2019 Baku protests

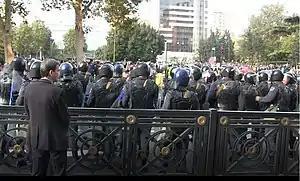
Police facing off the protesters on 19 October

The 2019 Baku protests were a series of nonviolent rallies on 8, 19 and 20 October in Baku, the capital of Azerbaijan. The protests on 8 and 19 October were organized by the National Council of Democratic Forces (NCDF), an alliance of opposition parties, and called for the release of political prisoners and for free and fair elections. They were also against growing unemployment and economic inequality. Among those detained on 19 October was the leader of the Azerbaijani Popular Front Party, Ali Karimli.